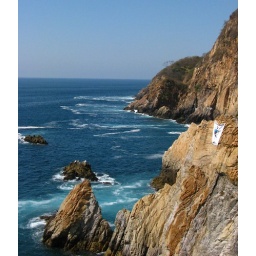
Just to the right and below the white sign the young men did their dives timing the jump with the surging of the waves.